Dragonslayer (1981 film)

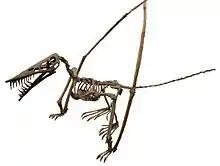
According to Barwood, the dragon's basic body plan was based on that of the Jurassic pterosaur "Rhamphorhynchus".

About 25% of the film's budget went into the dragon's special effects. Graphic artist David Bunnett was assigned to design the look, and was fed ideas on the movement mechanics, and then rendered the concepts on paper. They decided early to emphasize flying, because the most important sequence is the final battle. Bunnett gave it a degree of personality, deliberately trying to avoid the creature from "Alien", which he believed was "too hideous to look at".